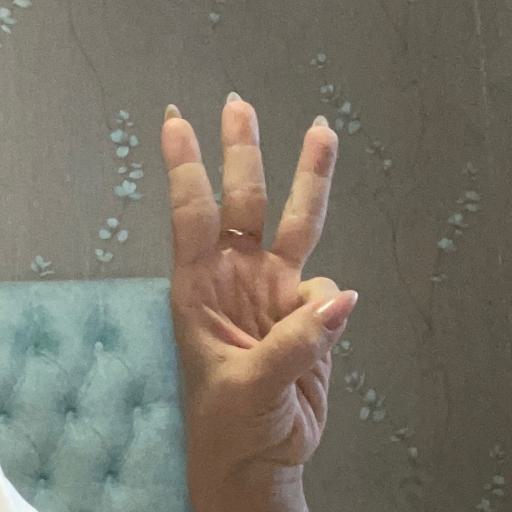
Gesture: three